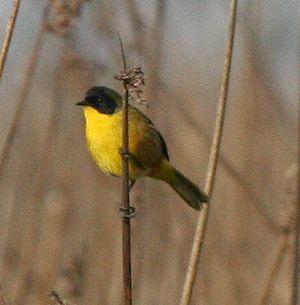
La Paruline à face noire est une espèce de passereaux appartenant à la famille des Parulidae.